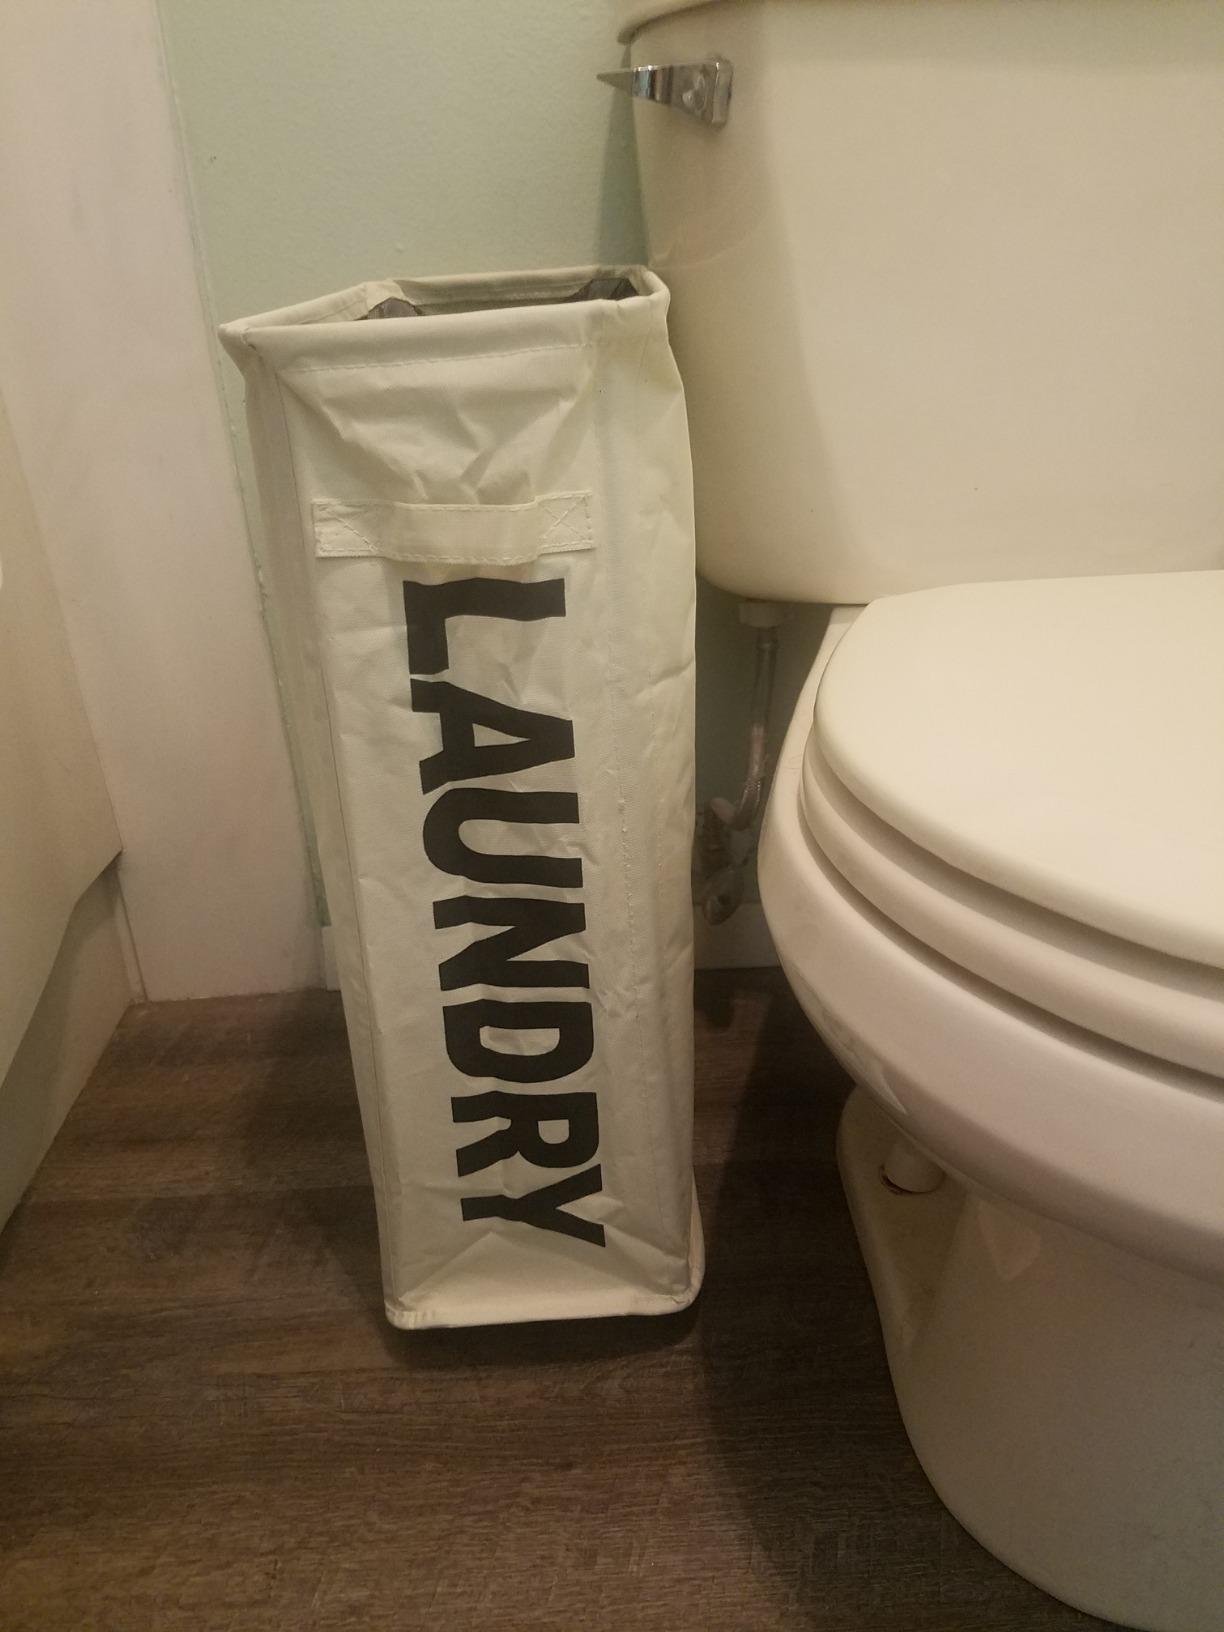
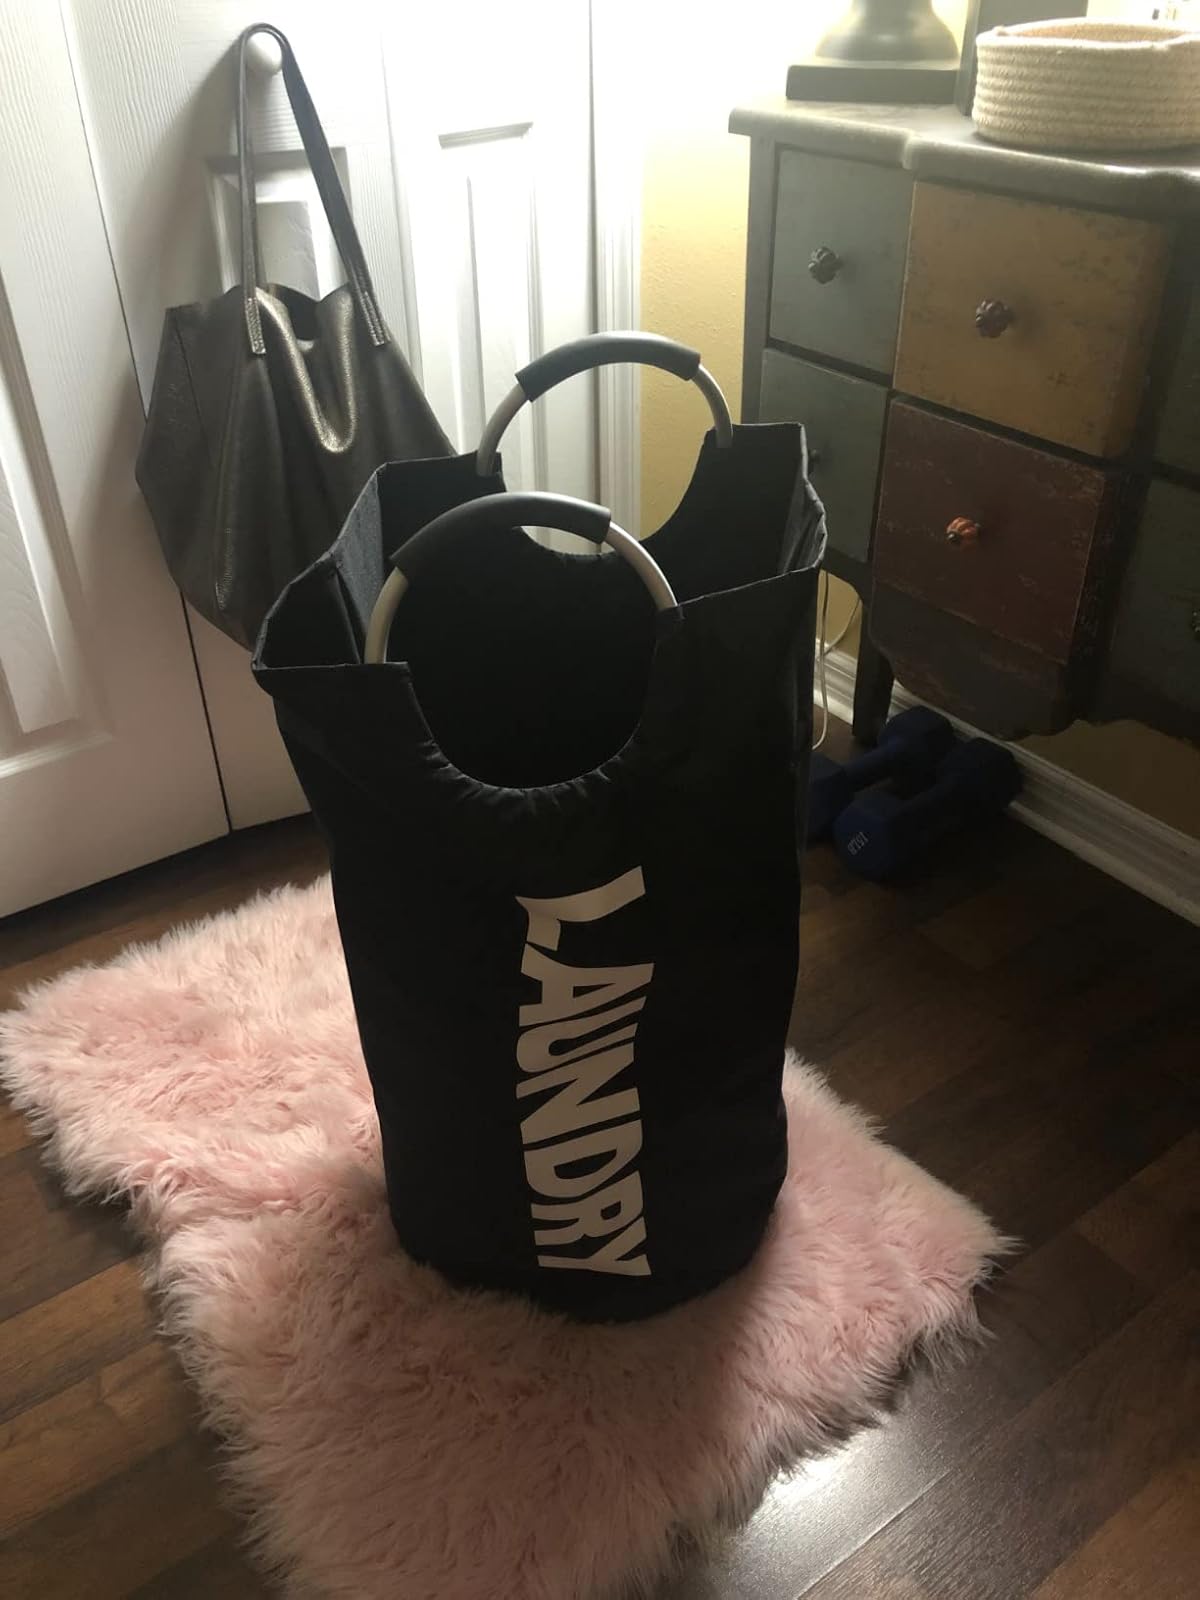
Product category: items_hamper
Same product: no